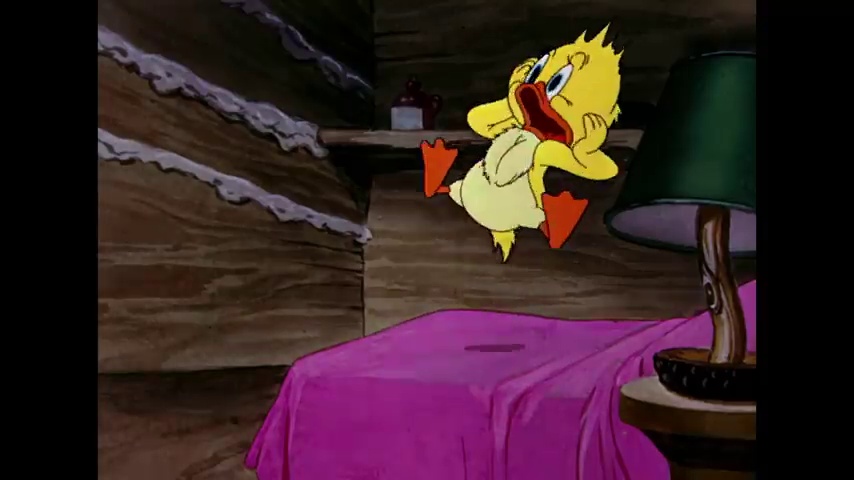
Portrait style: Cartoon Portrait